Mark Webb (safety)

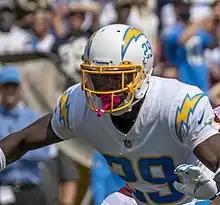
Webb with Los Angeles Chargers in 2021

Mark S. Webb (born September 10, 1998) is an American professional football defensive back for the Saskatchewan Roughriders of the Canadian Football League (CFL).